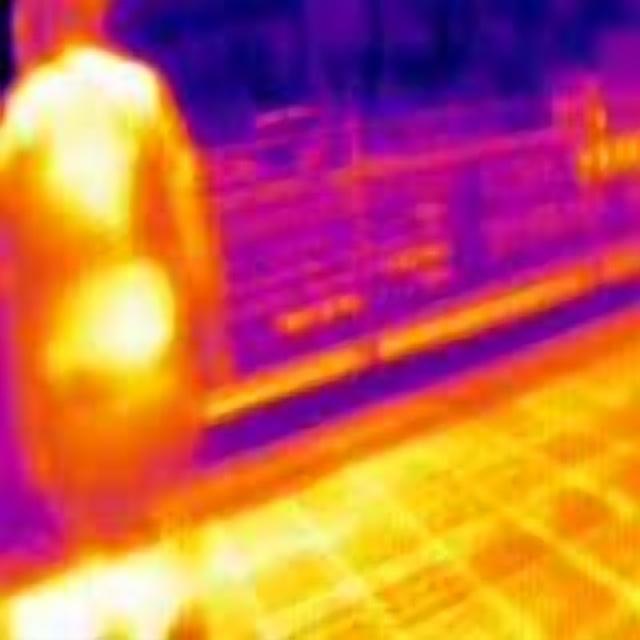
Detected objects:
label: person